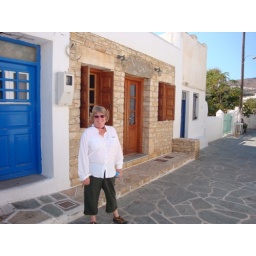
Not every house is white in Folegandros